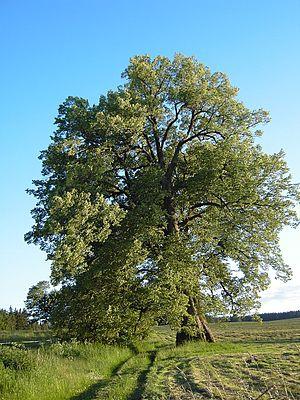
Le tilleul de Lipka est un arbre remarquable, qui pousse dans le village de Lipka au nord-est de Chotěboř, dans la partie centrale de la région protégée des Železné hory.
Un arbre remarquable est un arbre repéré pour diverses particularités.